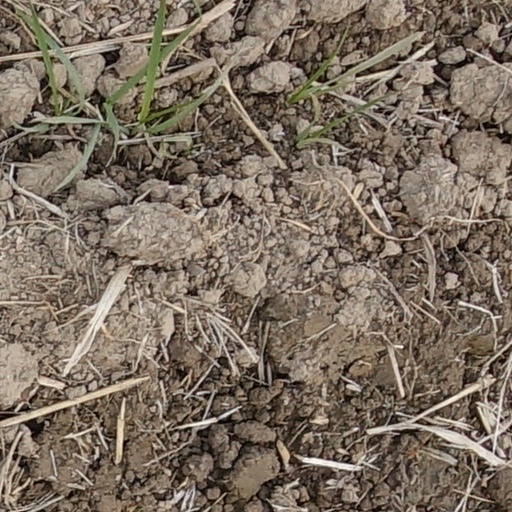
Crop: wheat